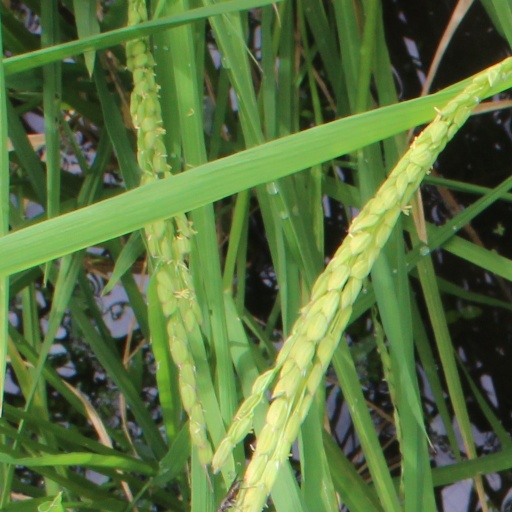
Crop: rice